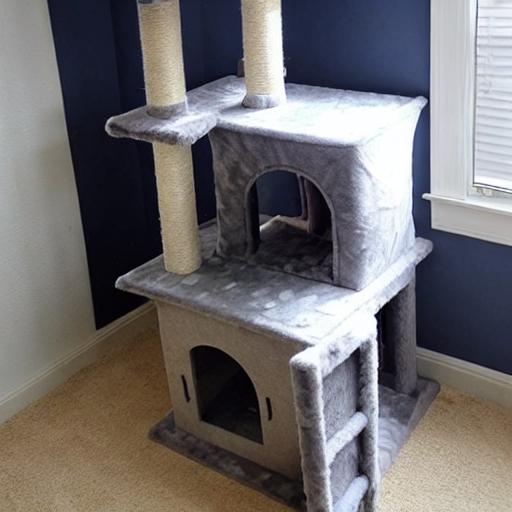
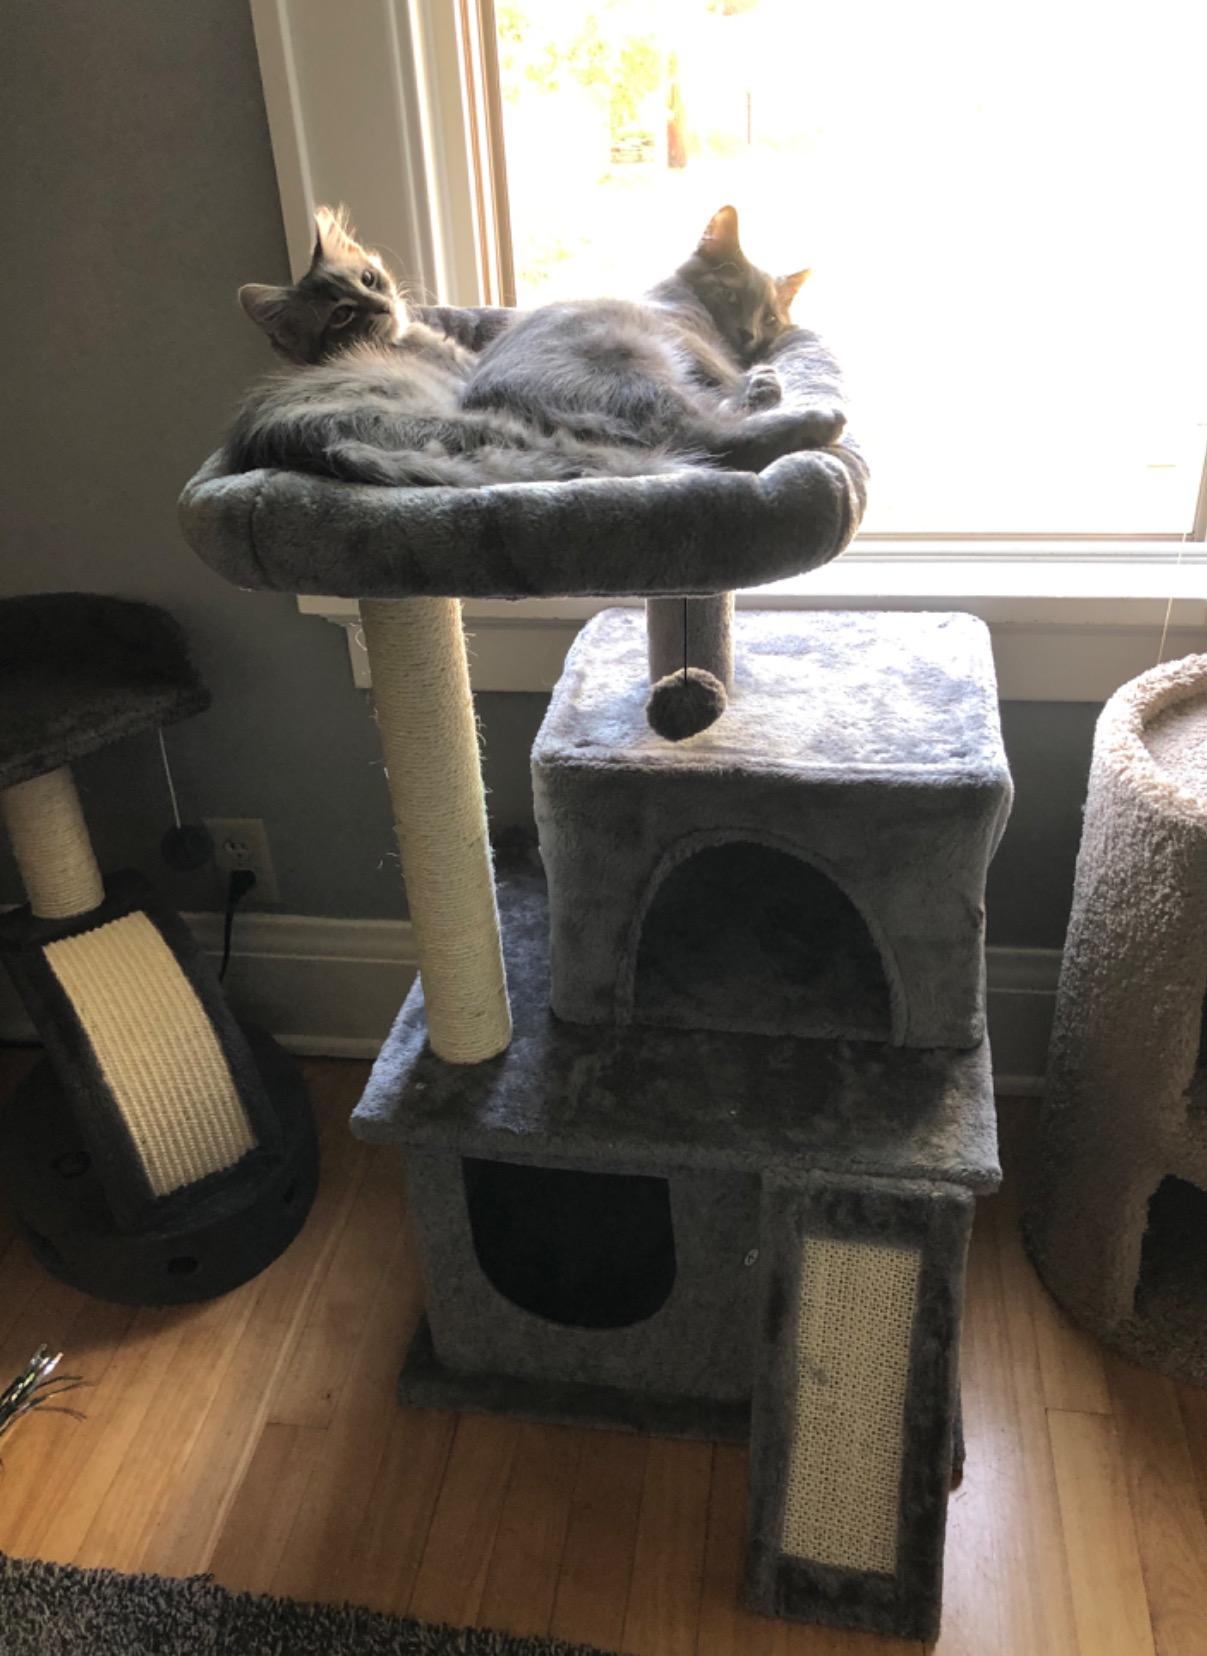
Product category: items_cat tree
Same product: no